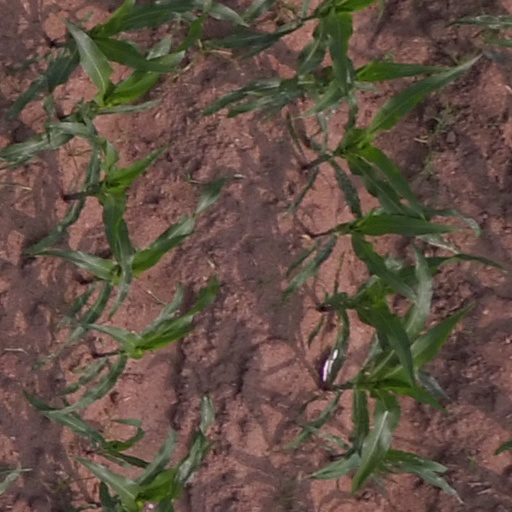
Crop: maize; corn